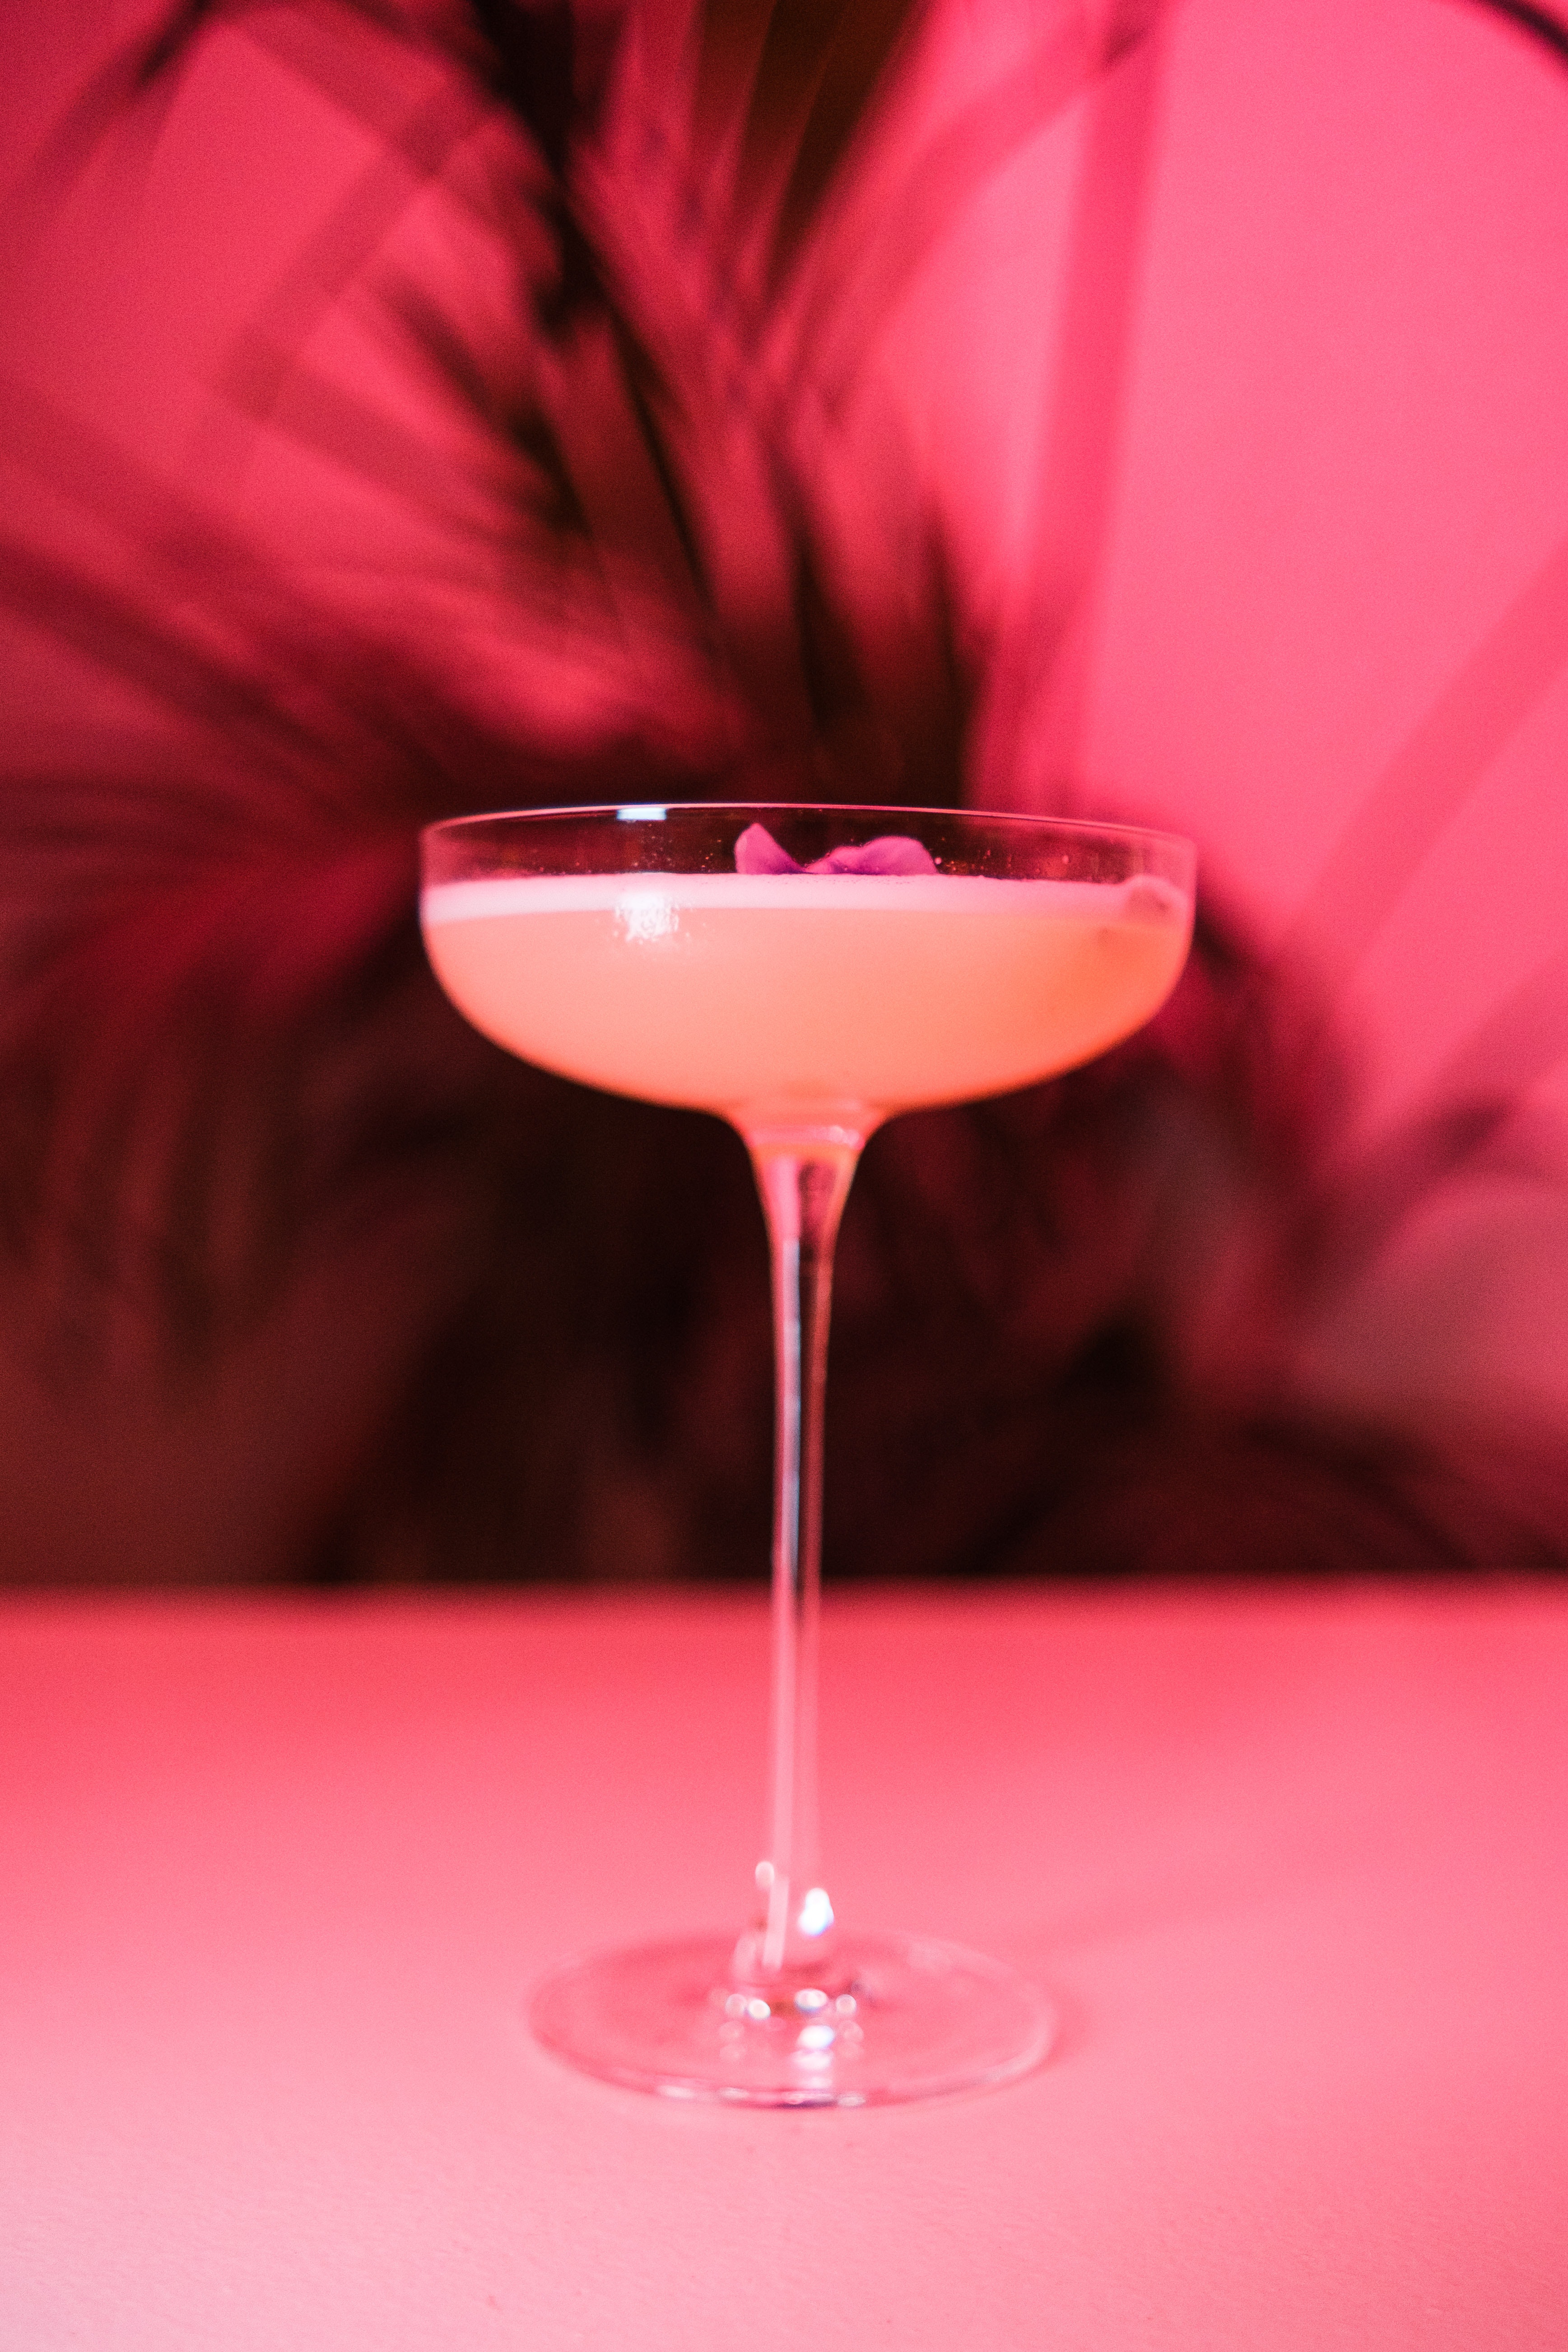
natural, lip, stemware, food, drinkware, liquid, ingredient, cocktail, fluid, lighting, classic cocktail, champagne stemware, alcoholic beverage, drink, tableware, non alcoholic beverage, magenta, petal, glass, alcohol, distilled beverage, wine cocktail, barware, red wine, dairy, daiquiri, carmine, liqueur, art, rose, entertainment, still life photography, spritzer, paradise, strawberry juice, table, Aguas frescas, performing arts, sweetness, aperitif, love